Tunay na Buhay

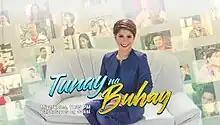
Title card from 2020 to 2022

 is a Philippine television documentary show broadcast by GMA Network, GMA News TV and GTV. Originally hosted by Rhea Santos, it premiered on January 21, 2011 on the network's evening line up. The show concluded on GMA Network on July 15, 2020. The show moved to GMA News TV on August 5, 2020 on the network's Power Block line up. Pia Arcangel served as the host. The show returned to GMA Network on January 6, 2021. The show concluded on January 12, 2022.